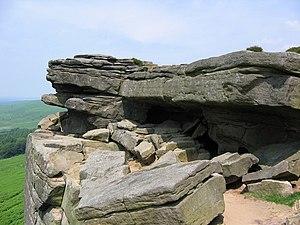
Jane Eyre est une mini-série britannique en quatre épisodes, réalisée par Susanna White sur un scénario de Sandy Welch, diffusée pour la première fois à l'automne 2006 sur BBC One, puis en janvier de l'année suivante en Espagne et aux États-Unis. C'est une adaptation télévisuelle du roman éponyme de Charlotte Brontë paru en 1847 et fréquemment adapté tant au cinéma qu'à la télévision. Elle a été diffusée en France en VM sur Arte en septembre 2012 et rediffusée sur Numéro 23 depuis le 6 septembre 2016.